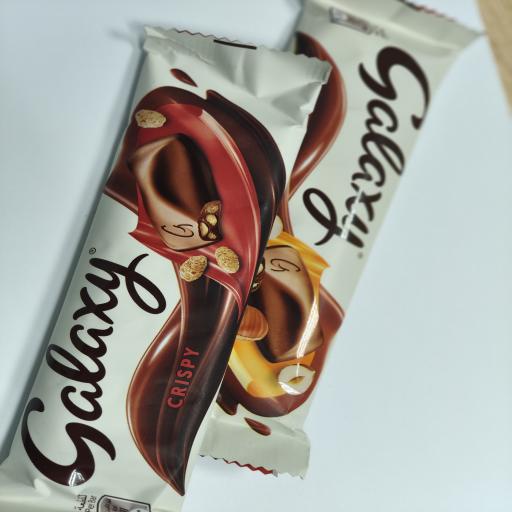
Label: plastics